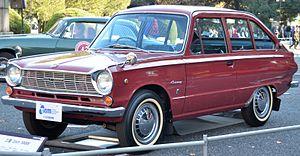
La Mitsubishi Colt est une automobile produite par Mitsubishi Motors sous 6 générations, de 1962 à 1971 pour les Colt 600 à 1500 et de 1978 à 2012 pour les Mirage japonaises. Fin 2012, elle est remplacée par la Space Star reprenant le nom d'un monospace ayant existé entre 1998 et 2005.